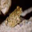
Label: frog